Honda HA-420 HondaJet

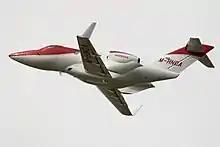
Showing the nearly straight wing

Announced on October 17, 2022, the $6.95 million new model has improved aerodynamics, increased fuel capacity and gross weight by , giving a range of and a cruise of . It has a Garmin G3000 integrated flight deck, autothrottles from the first half of 2023 and a Garmin emergency autoland system later on in 2023. It features a new paint scheme and redesigned interior. FAA certification was received on November 2, 2022.